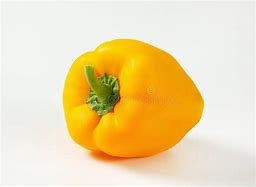
Label: capsicum